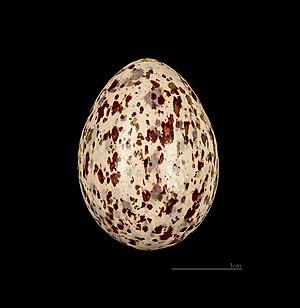
Le Bulbul de Madagascar est une espèce de passereaux de la famille des Pycnonotidae.